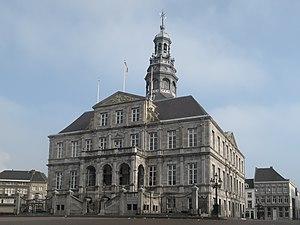
L’hôtel de ville de Maastricht est un édifice historique de style classique situé sur le Markt dans le centre de Maastricht. Sa façade et ses décors de pierre naturelle datent du XVIIᵉ siècle et ont été conçu par Pieter Post. Les décorations à l'intérieur datent principalement du XVIIIᵉ siècle. Il est considéré comme un exemple important du classicisme néerlandais.